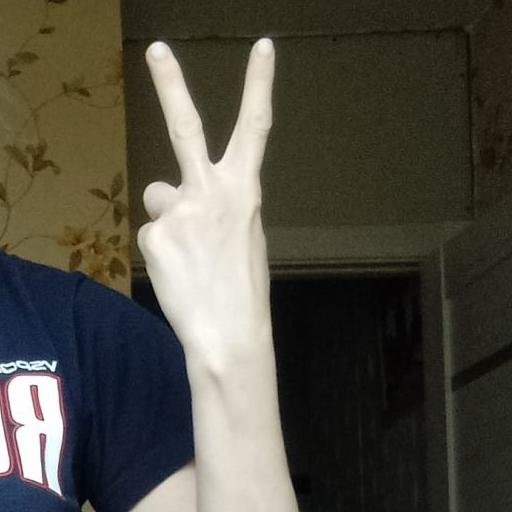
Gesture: peace_inverted